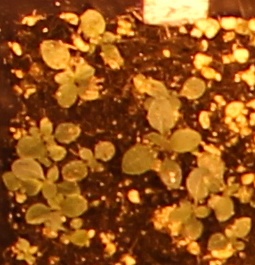
Label: Horseweed